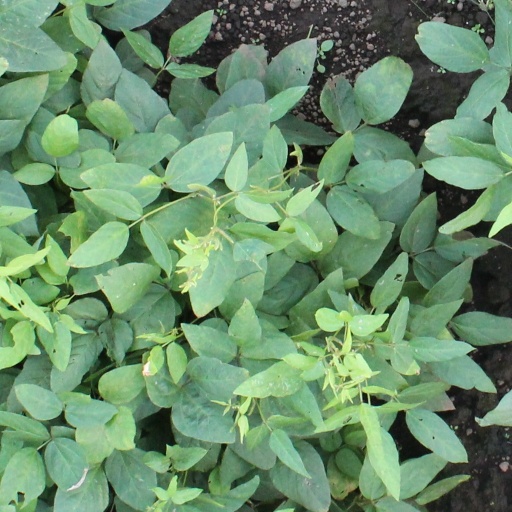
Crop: soybean